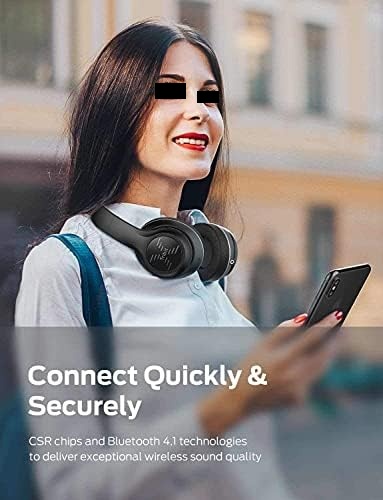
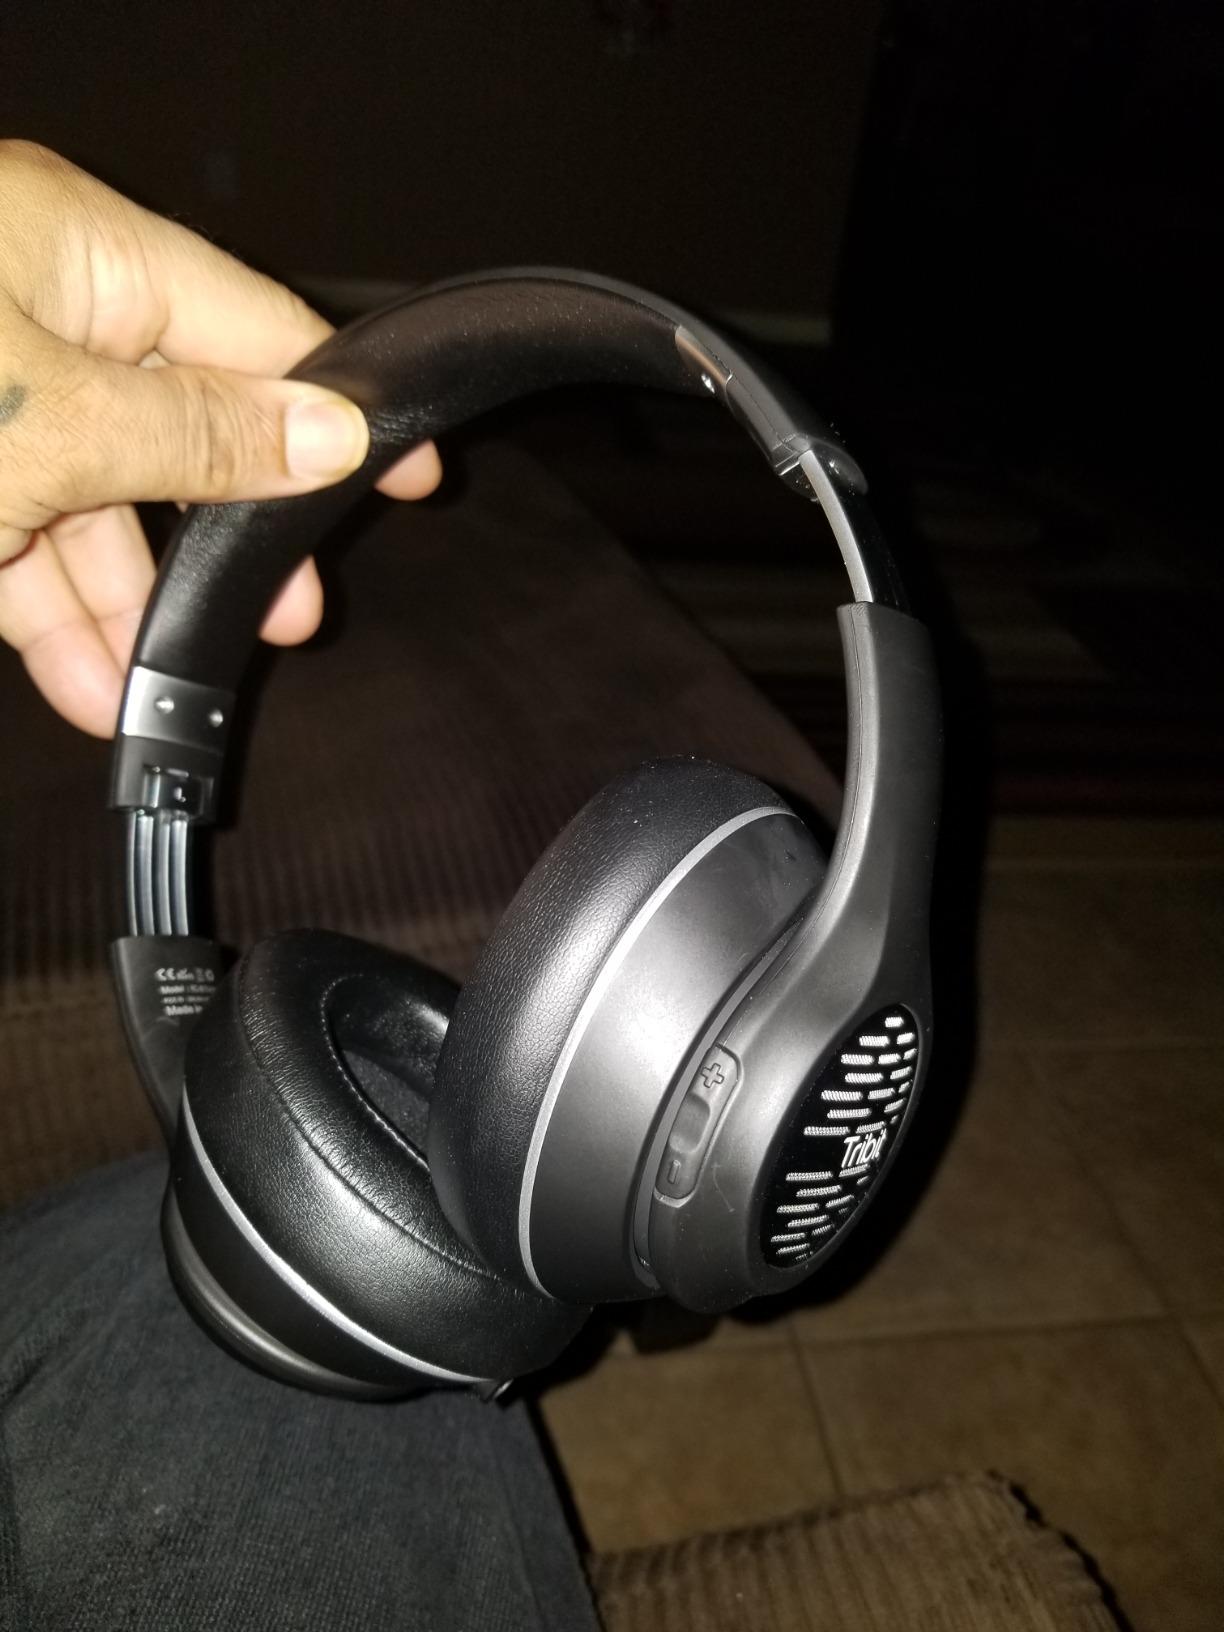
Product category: headphones
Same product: yes